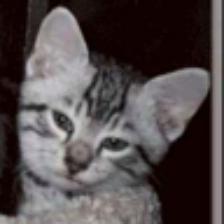
Label: NonHuman